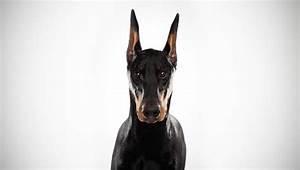
dog